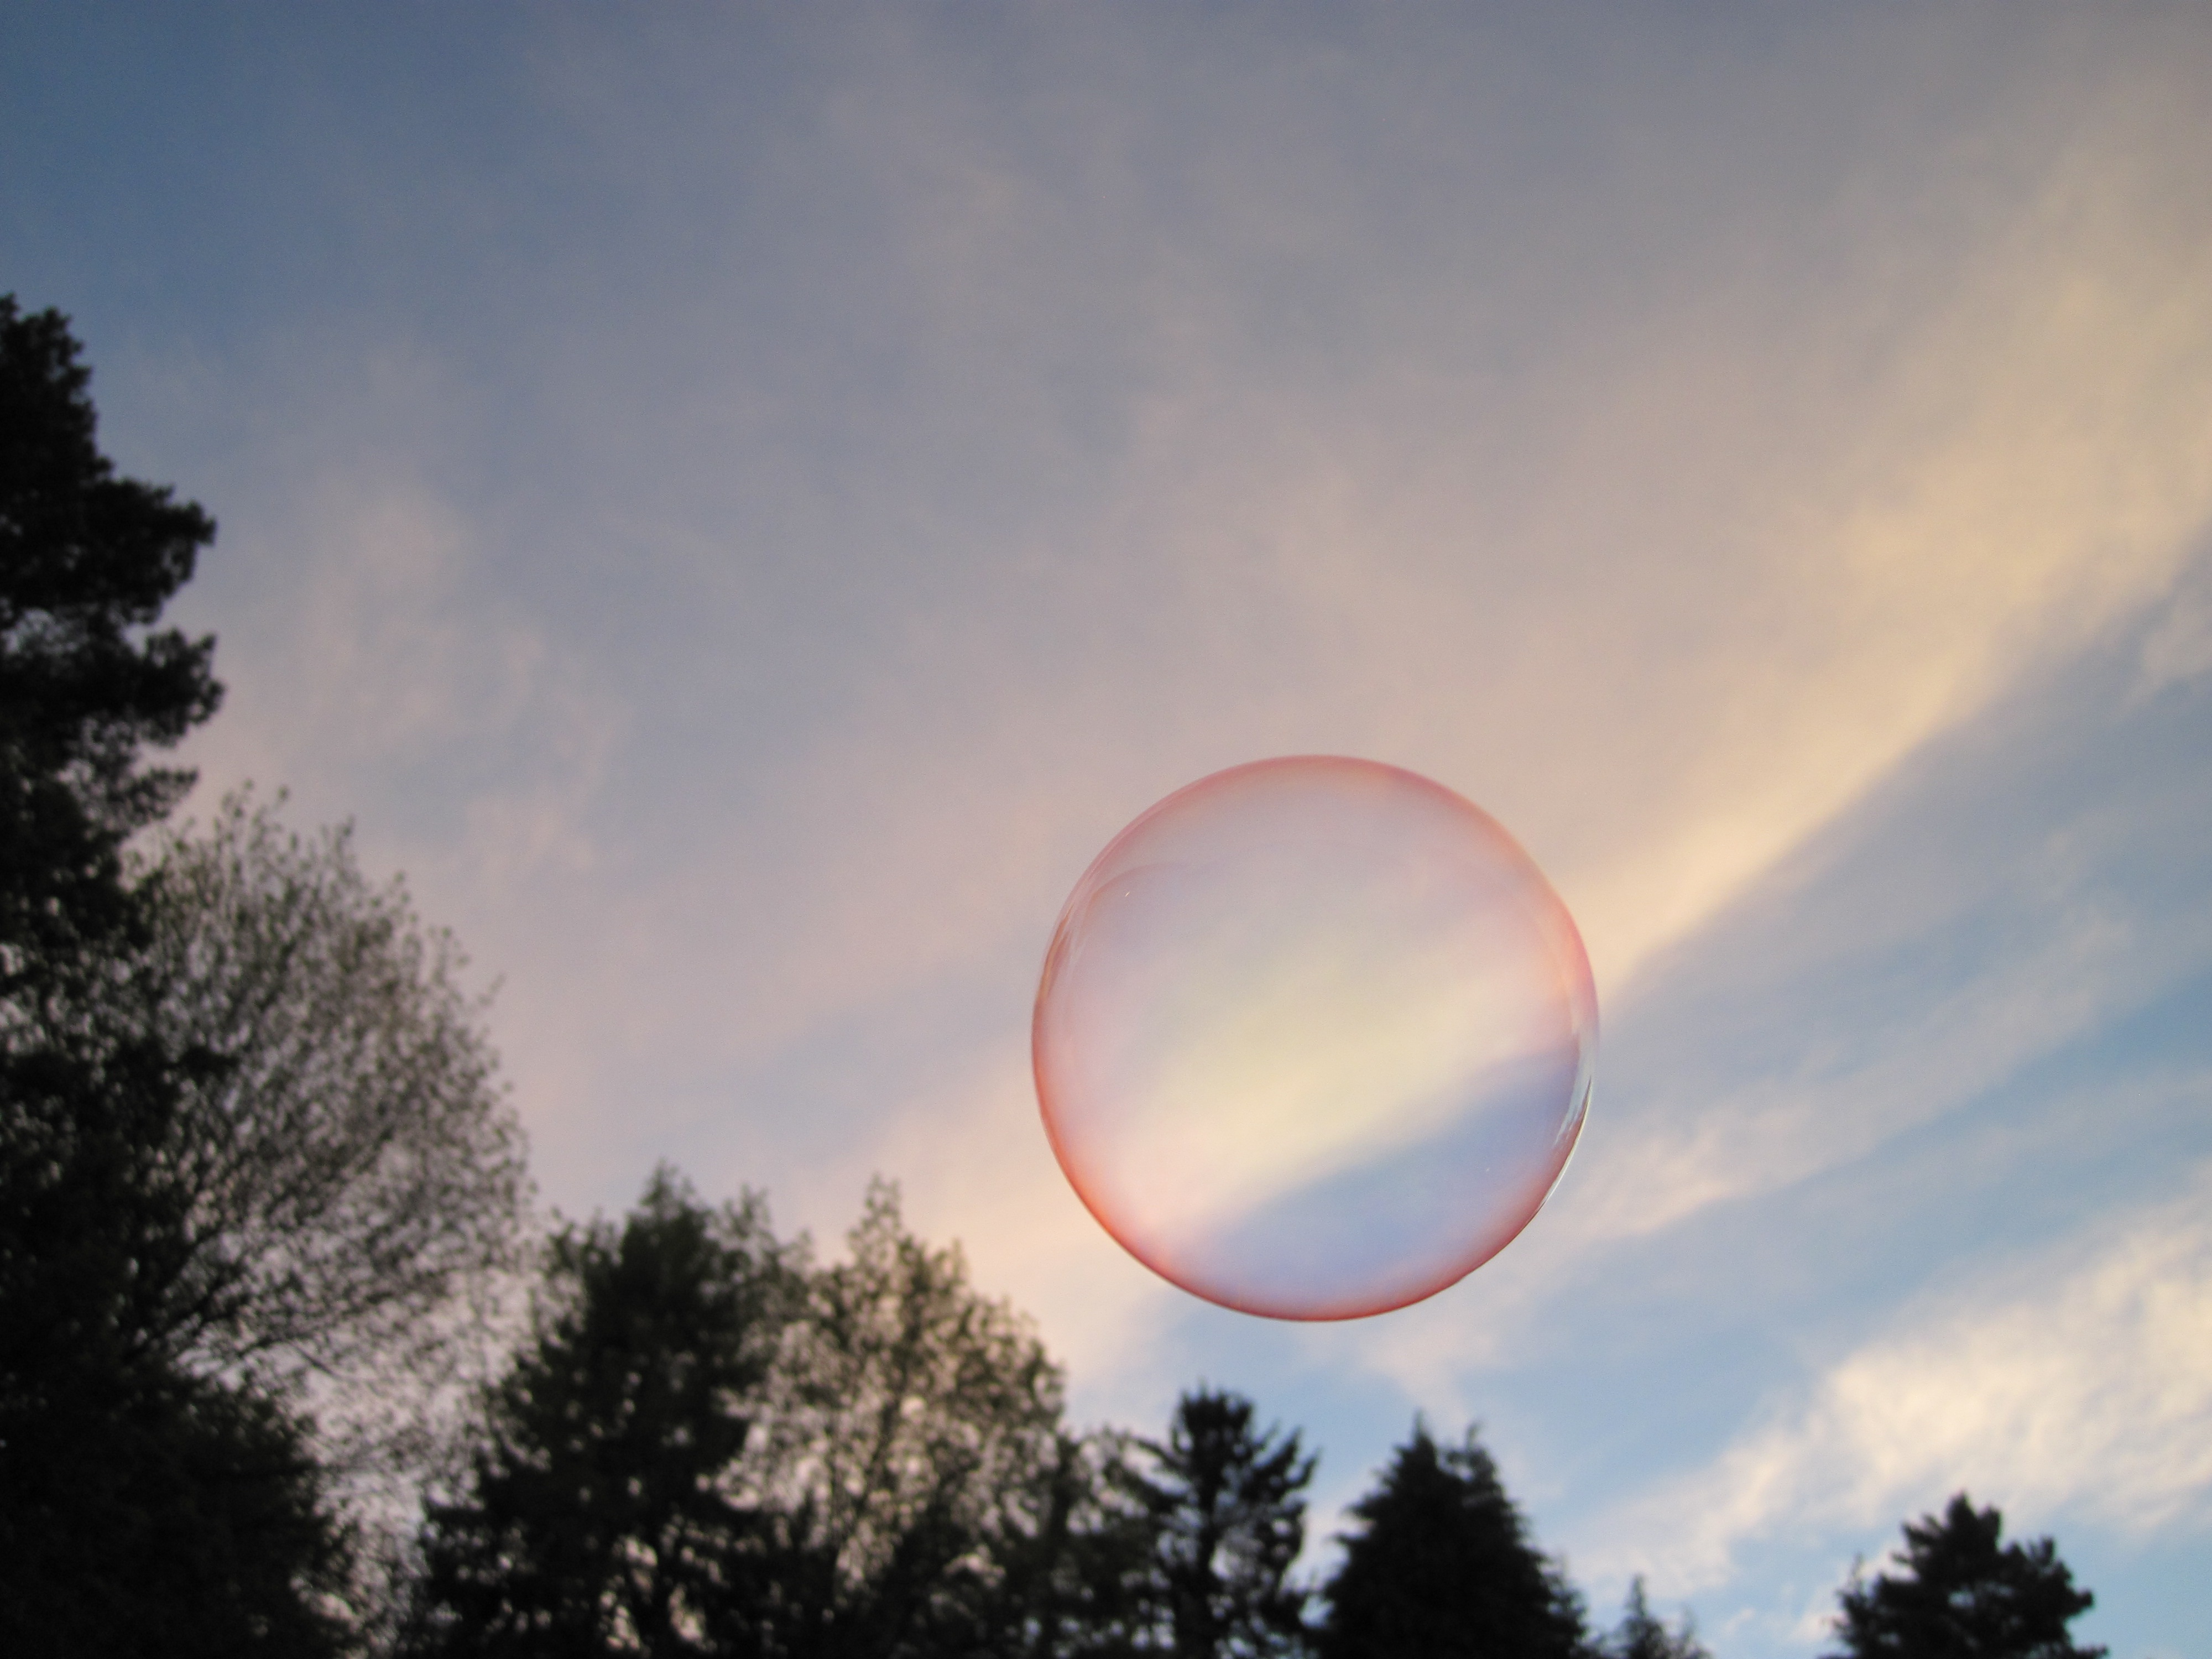
forest, cloud, sky, sun, sunrise, sunset, sunlight, morning, dawn, atmosphere, fly, daytime, float, colorful, trees, blow, soap bubble, shimmer, airy, ease, astronomical object, meteorological phenomenon, make soap bubbles, weightless, atmosphere of earth